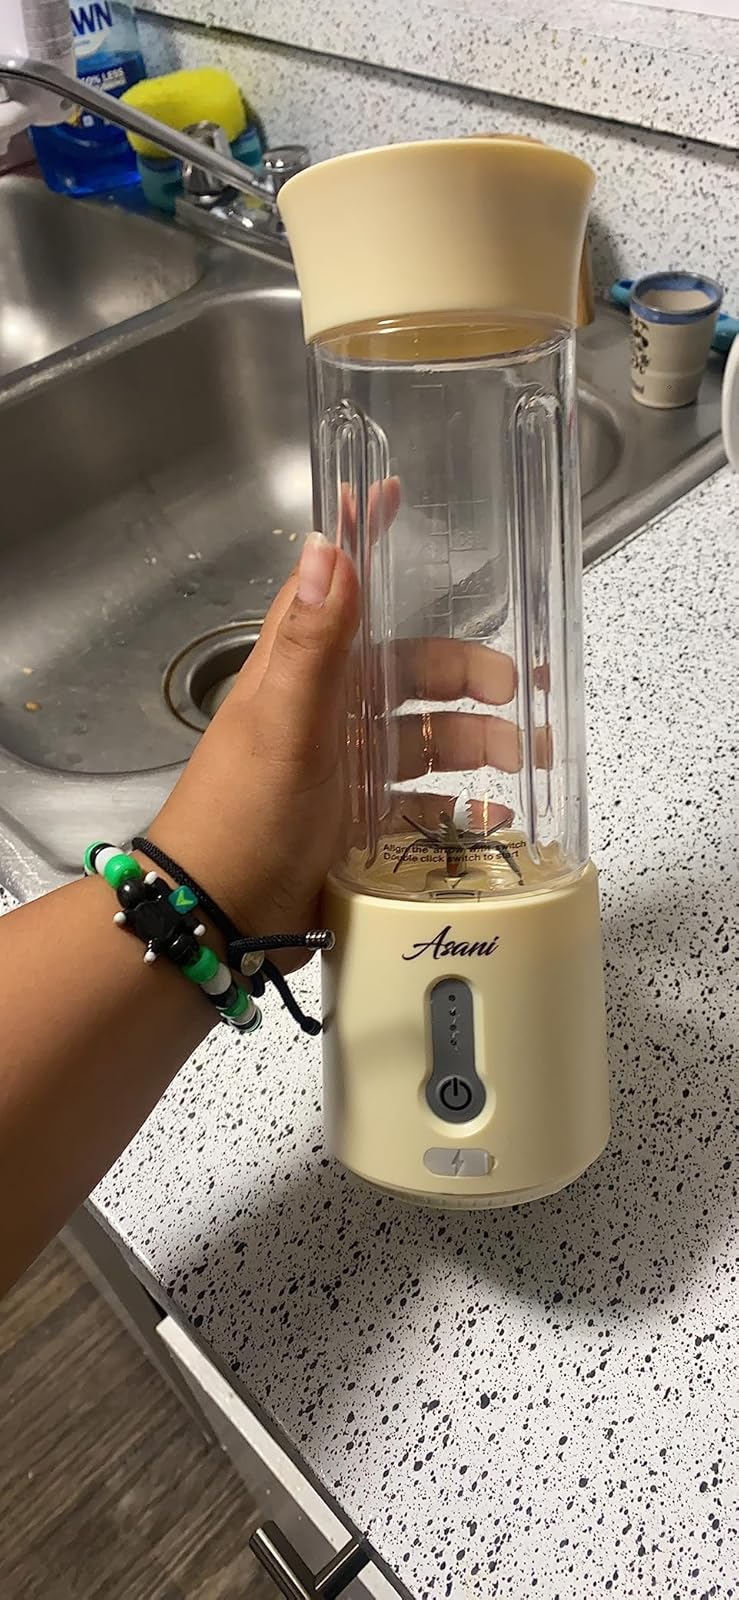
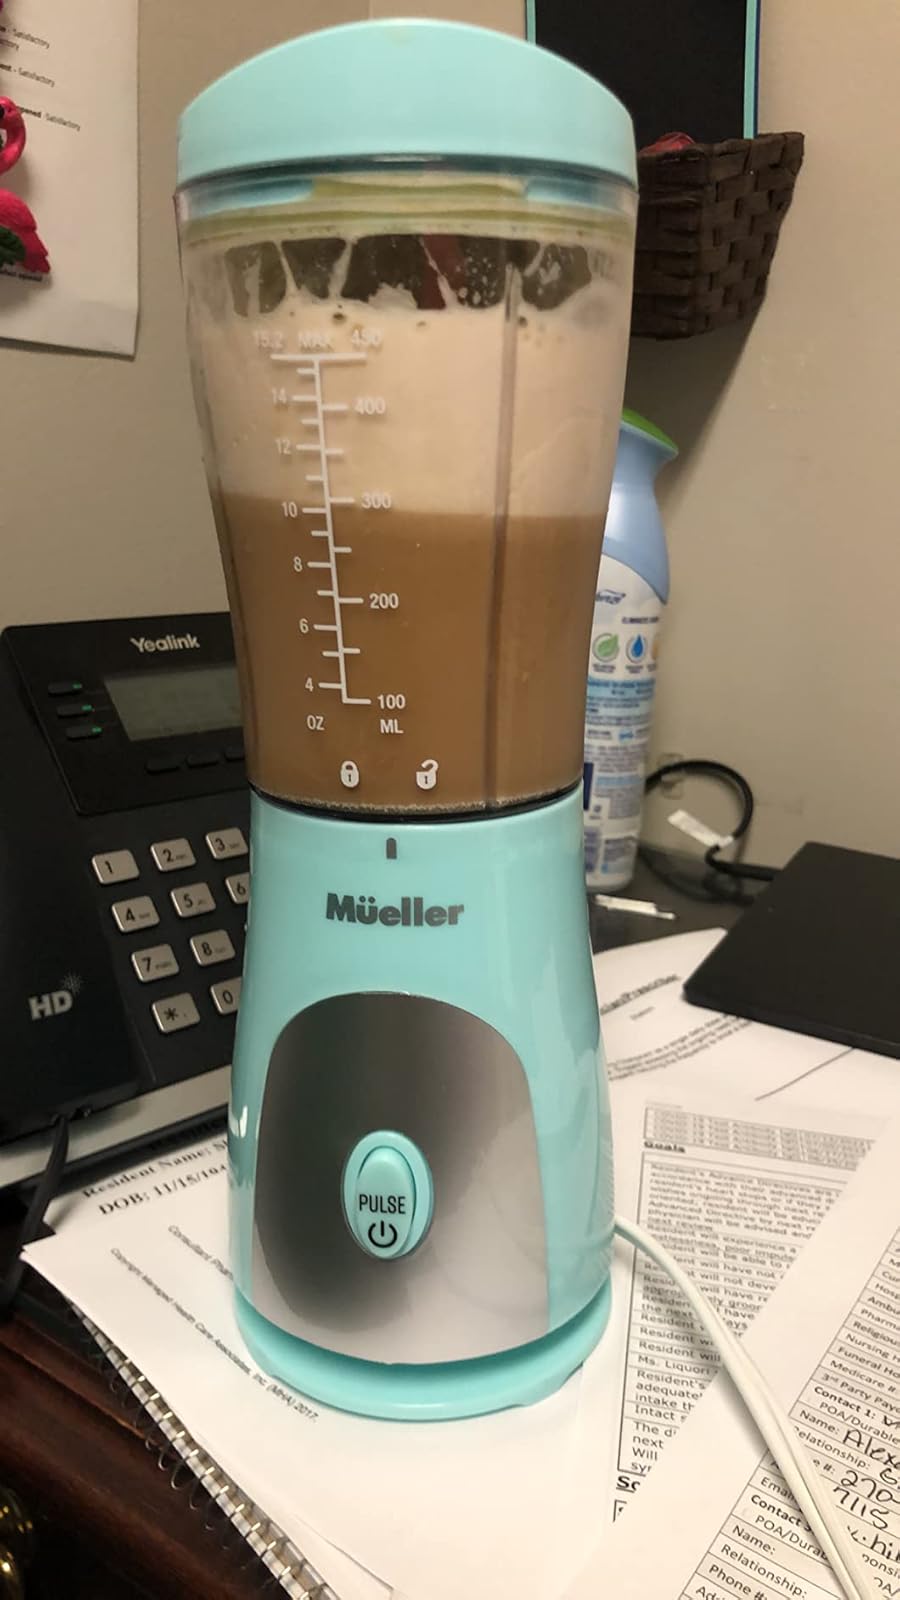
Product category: items_blender
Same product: no